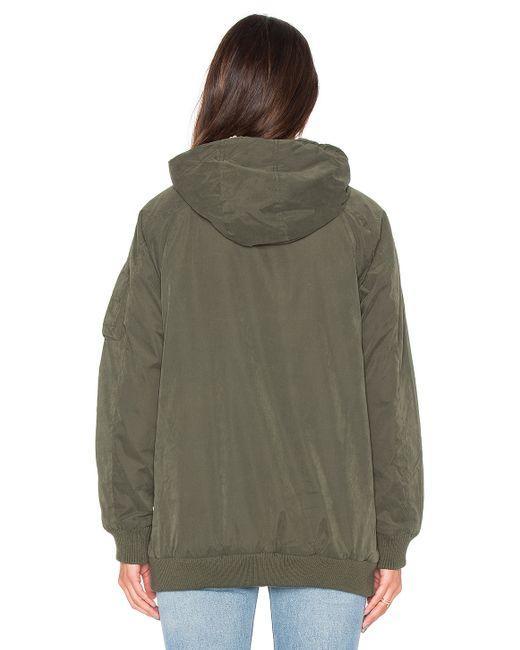
Dunkelgrauer Langarm-Woll-Hoodie mit blauer Denim-Jeans für Damen